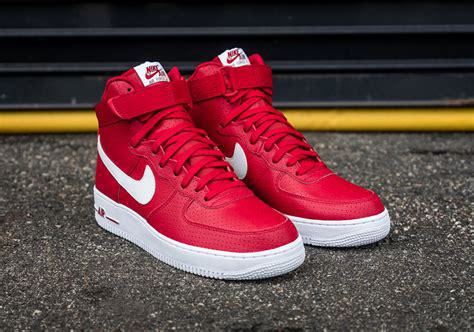
Brand: Nike
Model: Air Force